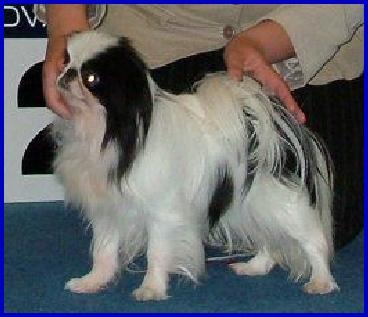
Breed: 249-n000106-Japanese_spaniel